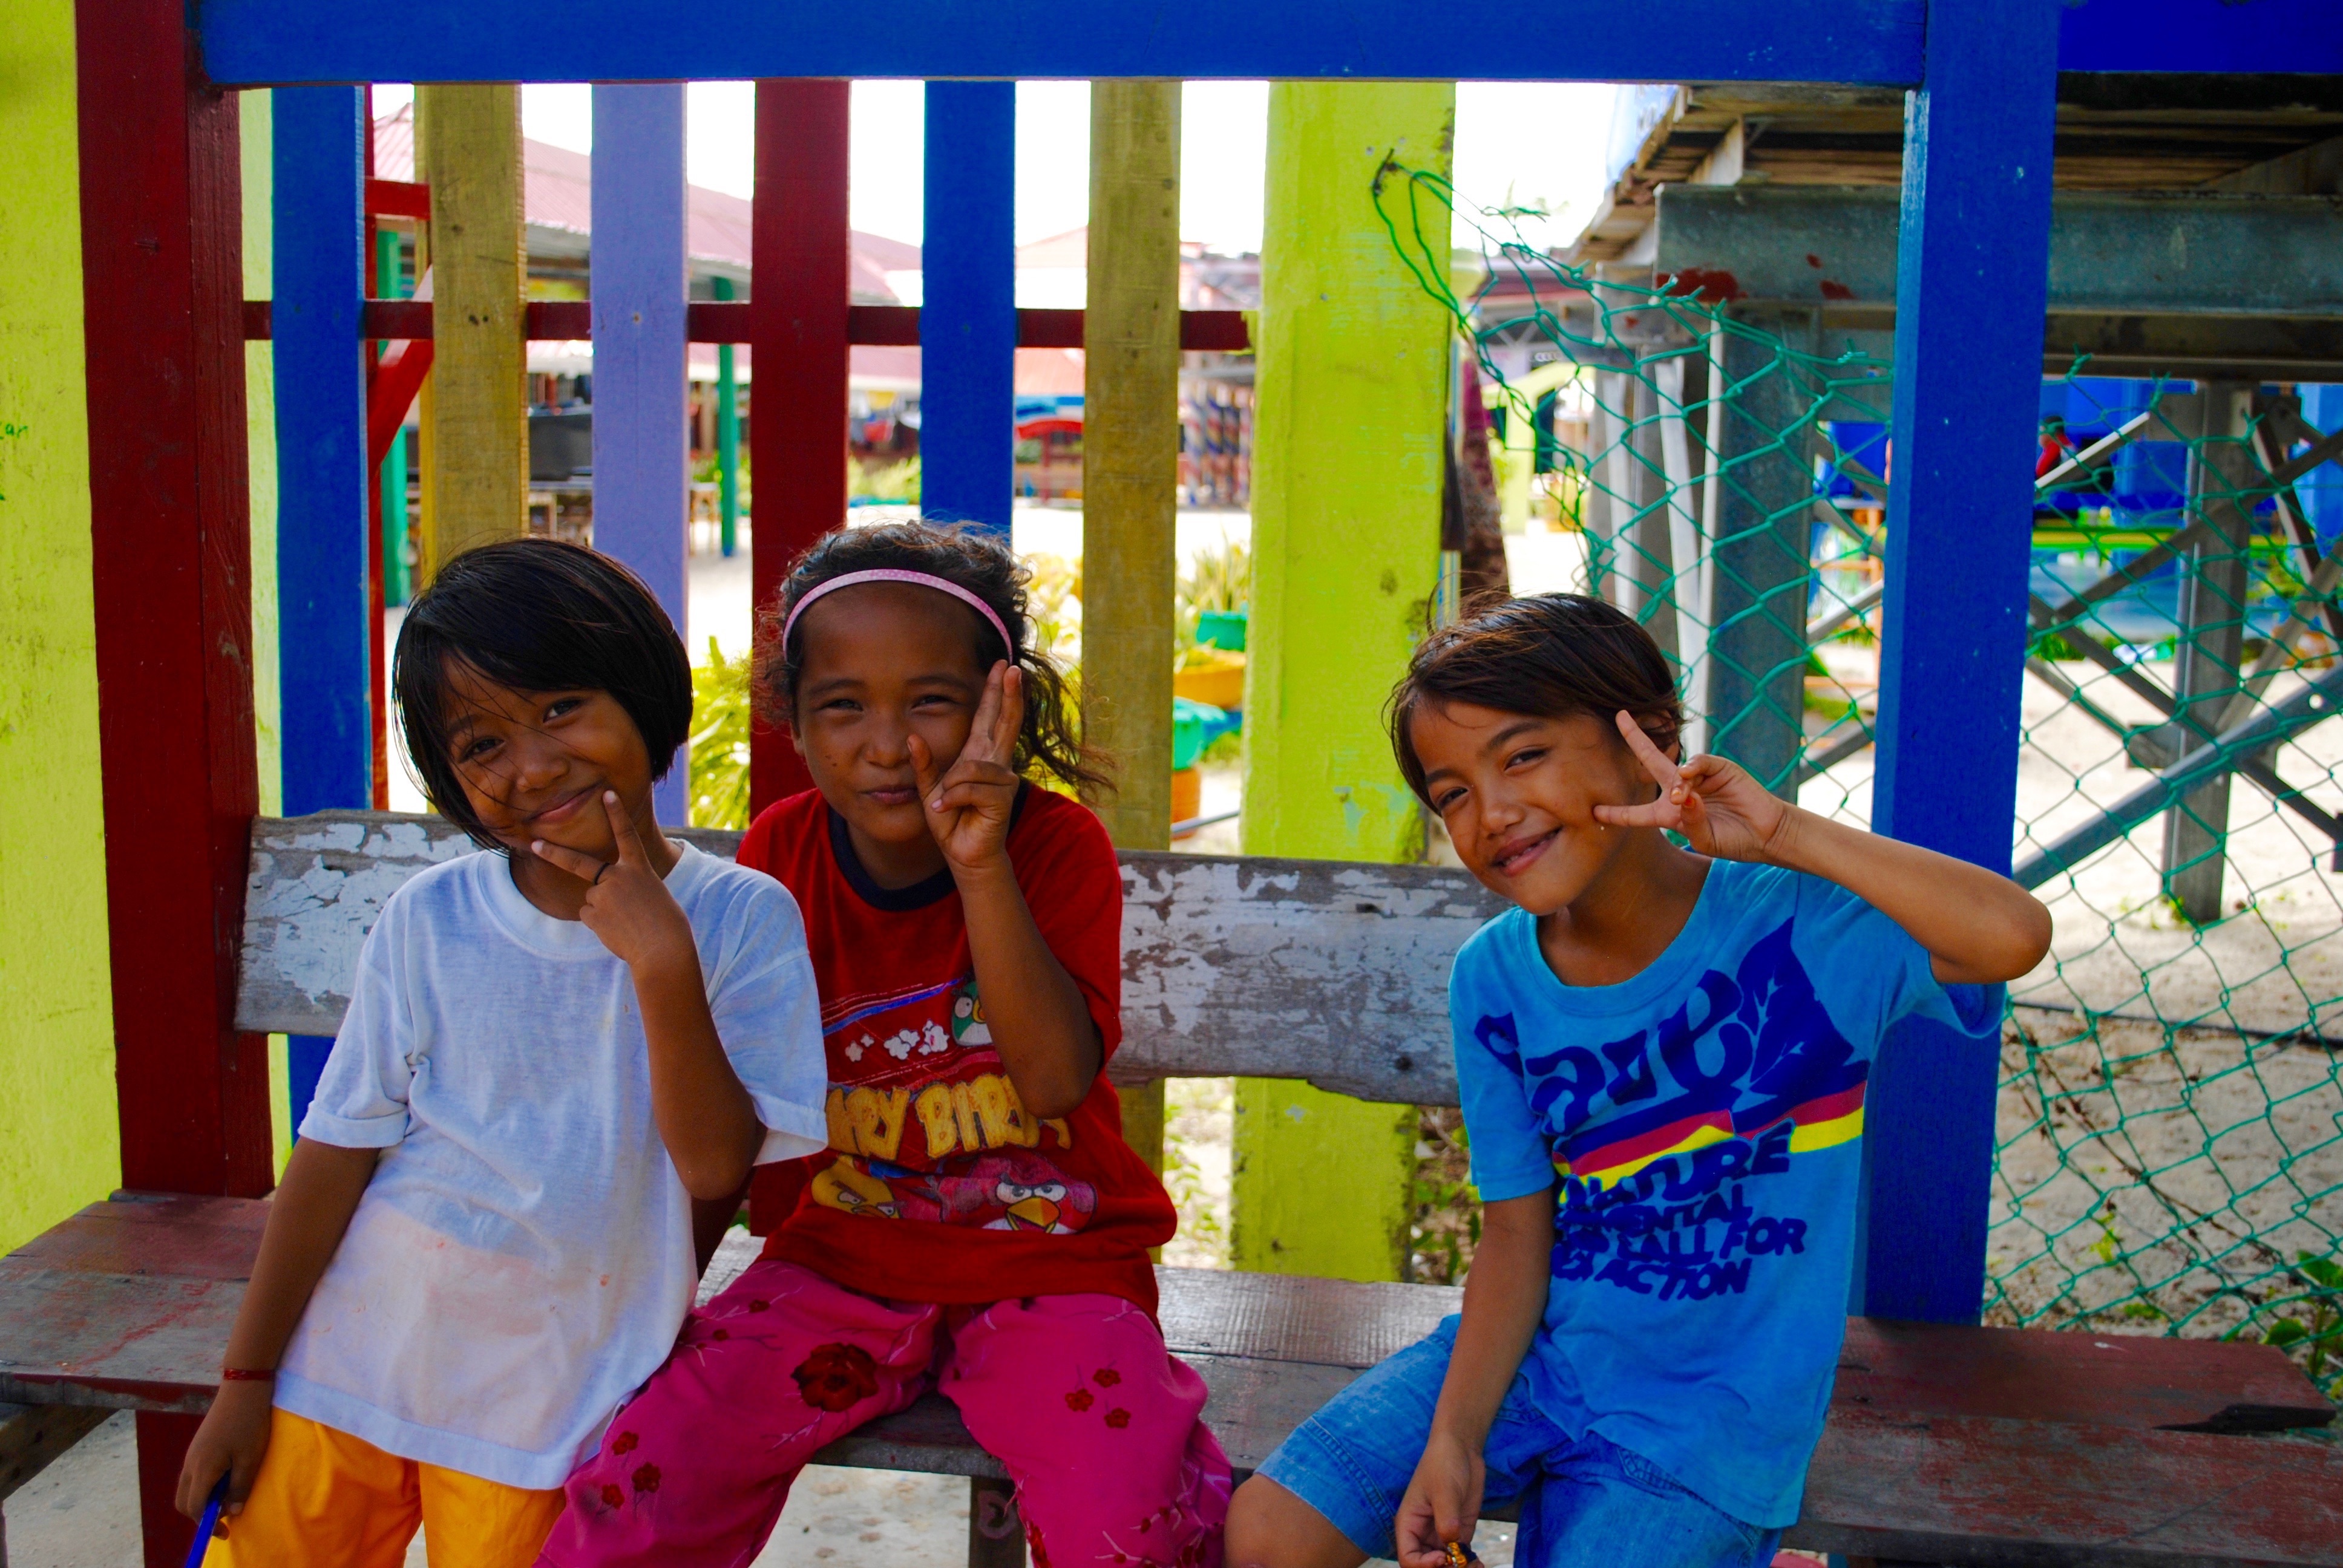
people, youth, community, child, day